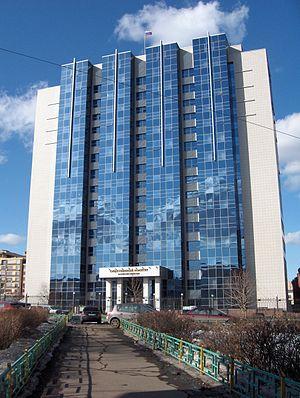
Le comité d'enquête de la Fédération de Russie est l'organe principal d'enquête de la Fédération de Russie. Il remplace le comité d'enquête du procureur général de Russie et a été institué le 15 janvier 2011 par un décret du président de la Fédération de Russie. Il est présidé par Alexandre Bastrykine qui est entré en poste le 21 janvier suivant. Le président est assisté de cinq vice-présidents: Alexandre Sorotchkine, Youri Nyrkov, Vassili Piskarev, Elena Leonenko et Boris Karnaoukhov, nommés par décret présidentiel le 15 janvier 2011.